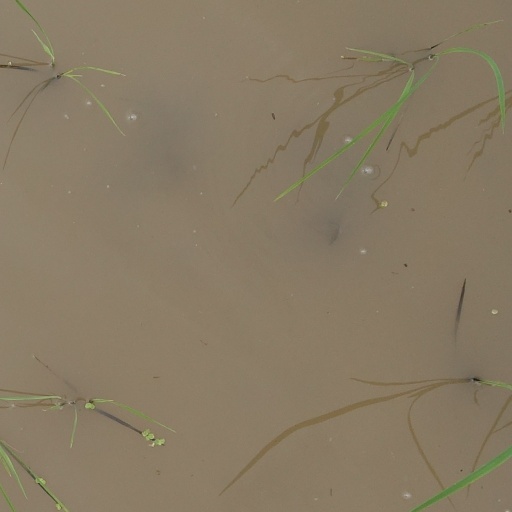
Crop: rice